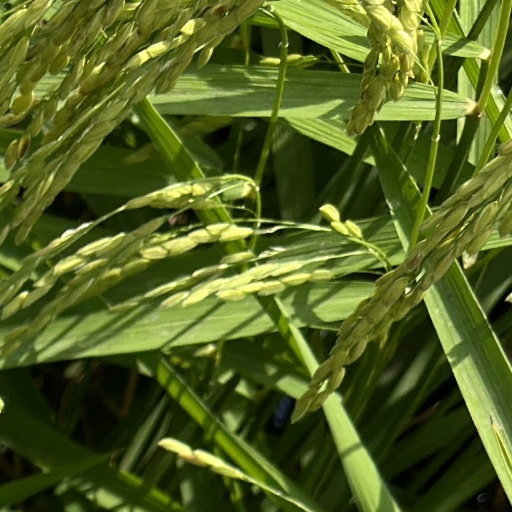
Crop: rice